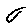
Label: 0